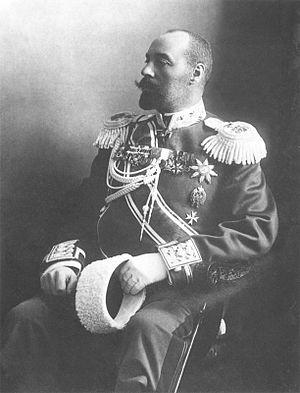
Dmitri Fiodorovitch Trepov, né en 1855 et décédé en 1906, est un général russe qui fut chef de la police impériale à Moscou et gouverneur général de Saint-Pétersbourg du 12 janvier 1905 au 14 avril 1905.